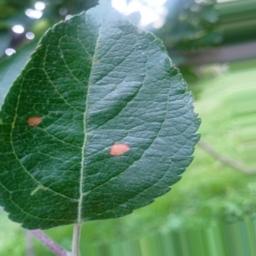
Label: Alternaria